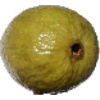
Label: guava